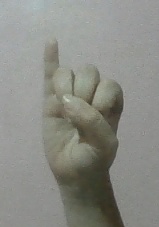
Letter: meem